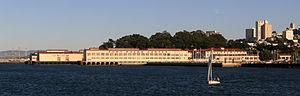
Fort Mason est un ancien fort de l'armée américaine située dans le Marina District de San Francisco.